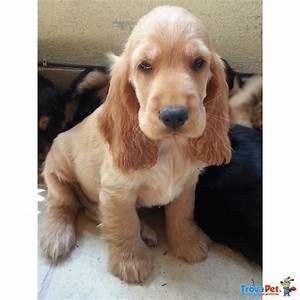
dog